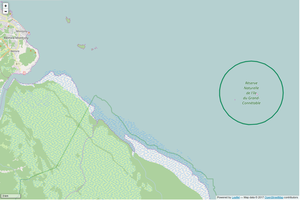
Périmètre de la RNN de l'Ile du Grand Connétable.
La réserve naturelle nationale de l'île du Grand Connétable est une réserve naturelle nationale située à 18 km au large de l'embouchure de l'Approuague, en Guyane française. Première réserve naturelle créée en Guyane, elle a été classée en 1992 et comprend les îles du Grand et du Petit Connétable ainsi qu'un périmètre de protection maritime pour un total de 7 852 ha. Elle protège un important site de nidification pour au moins 6 espèces d'oiseaux de mer.